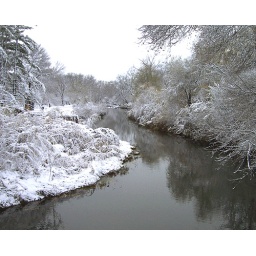
This was an early snow in late November. The flora was still standing when the wet snow added its weight.